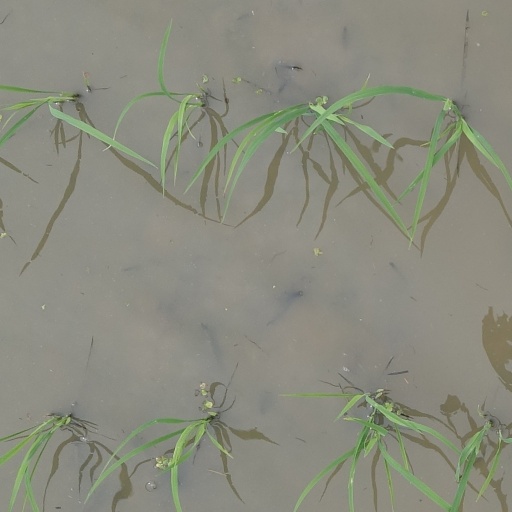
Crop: rice